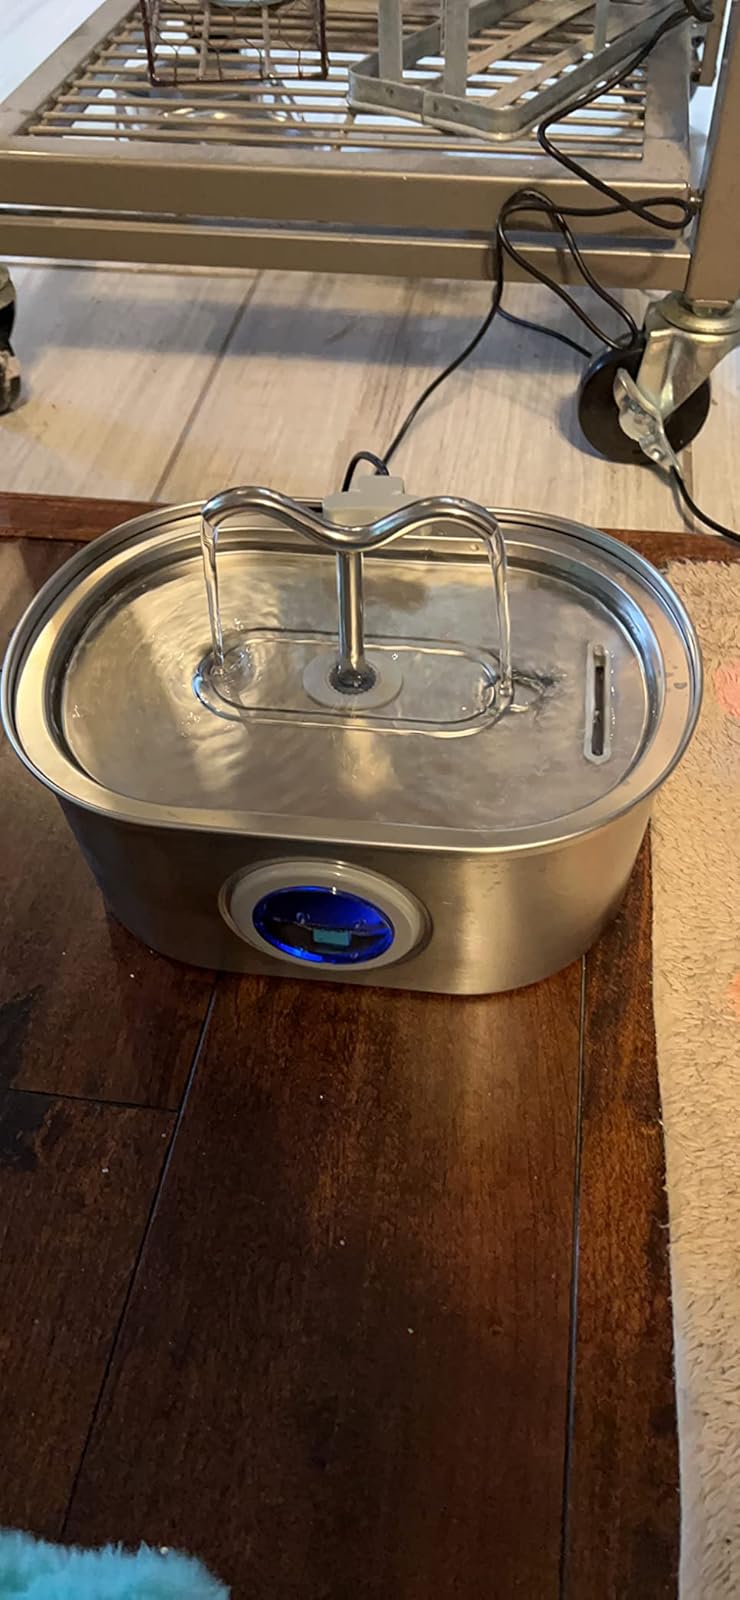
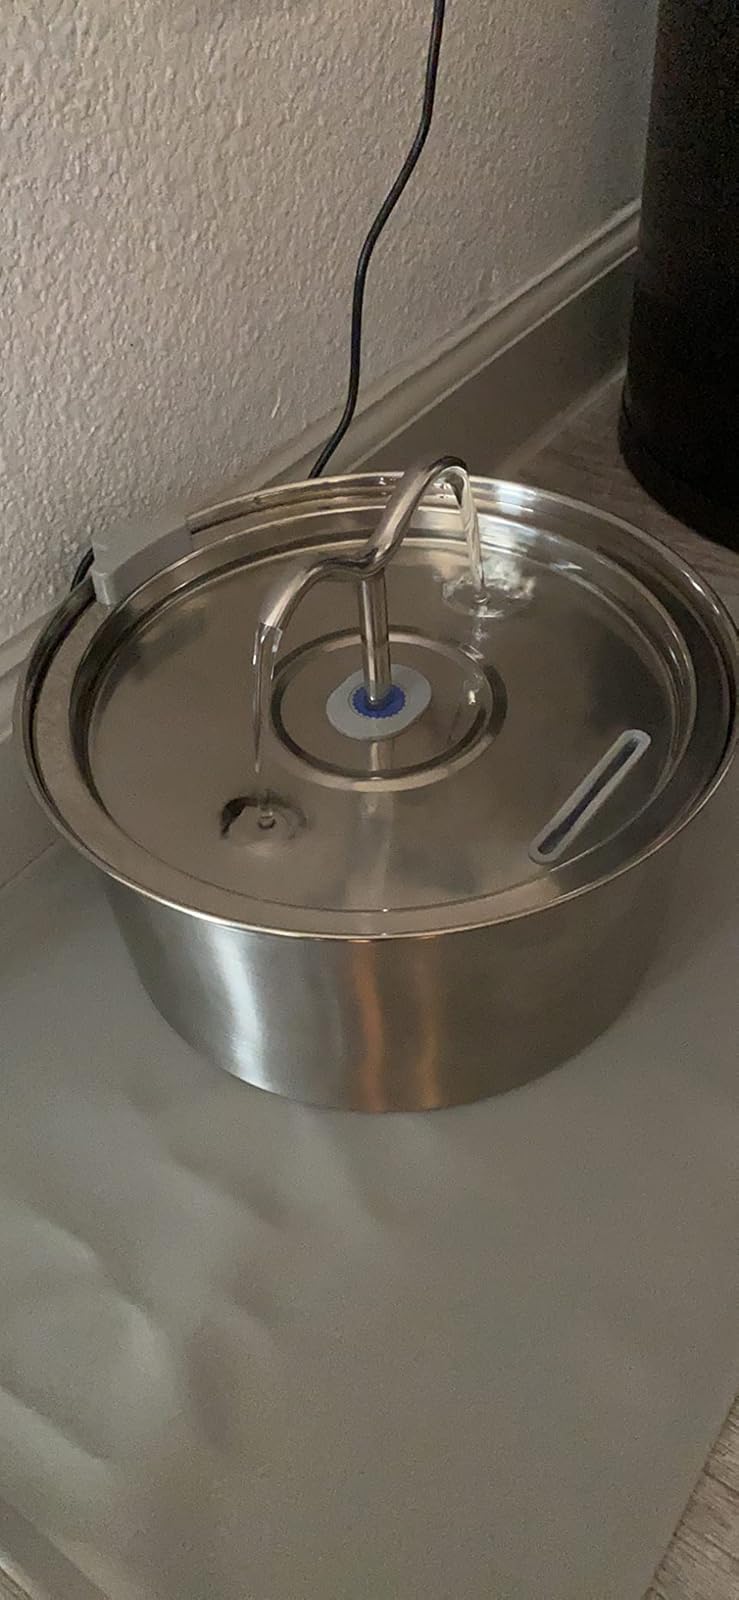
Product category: items_bowl
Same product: no